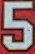
Number: 5